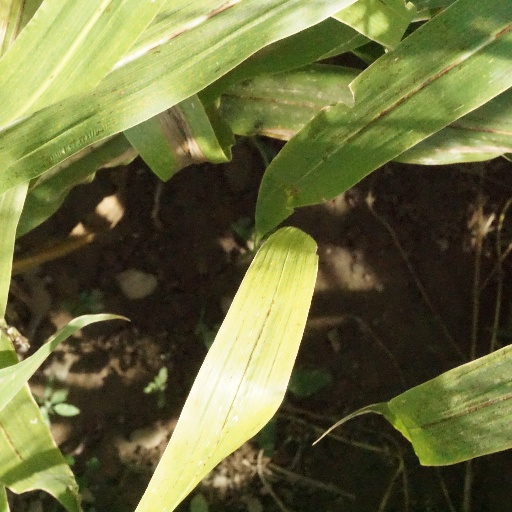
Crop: maize; corn